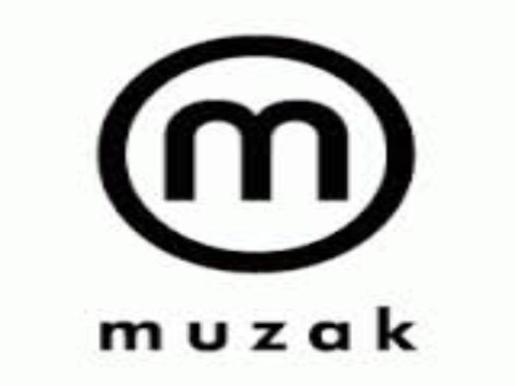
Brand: muzak-2
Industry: Clothes